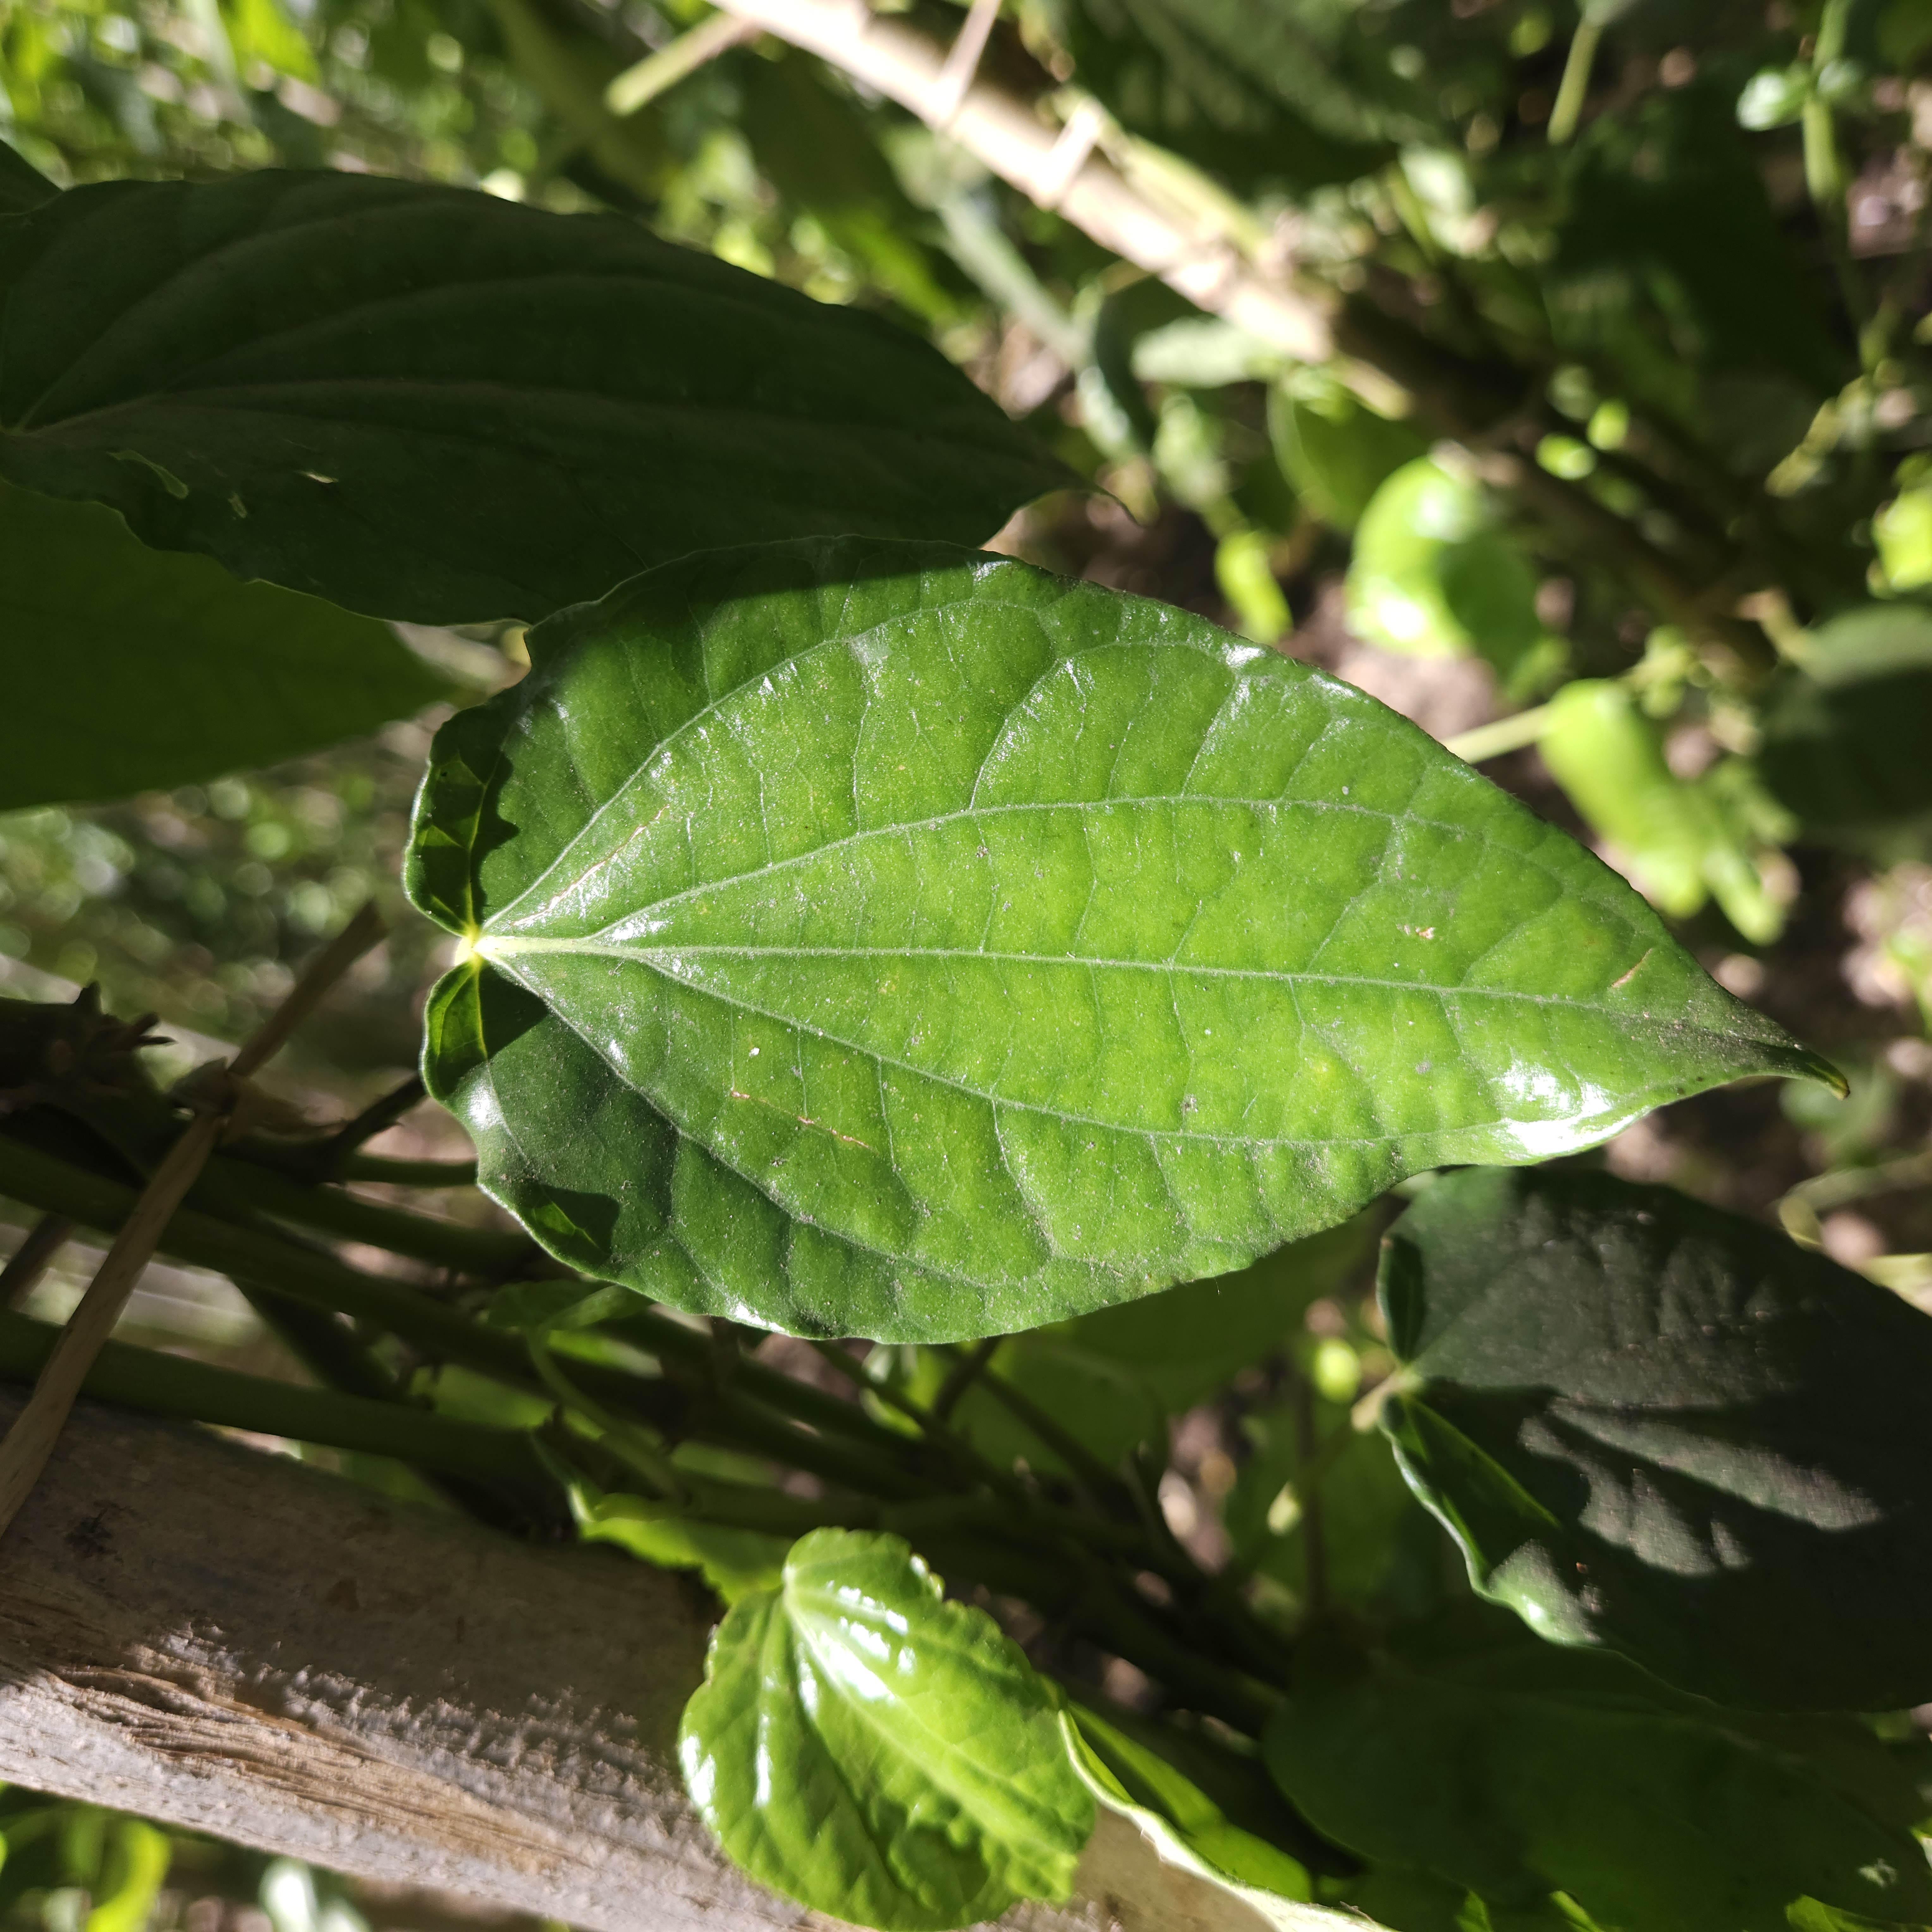
Label: Healthy